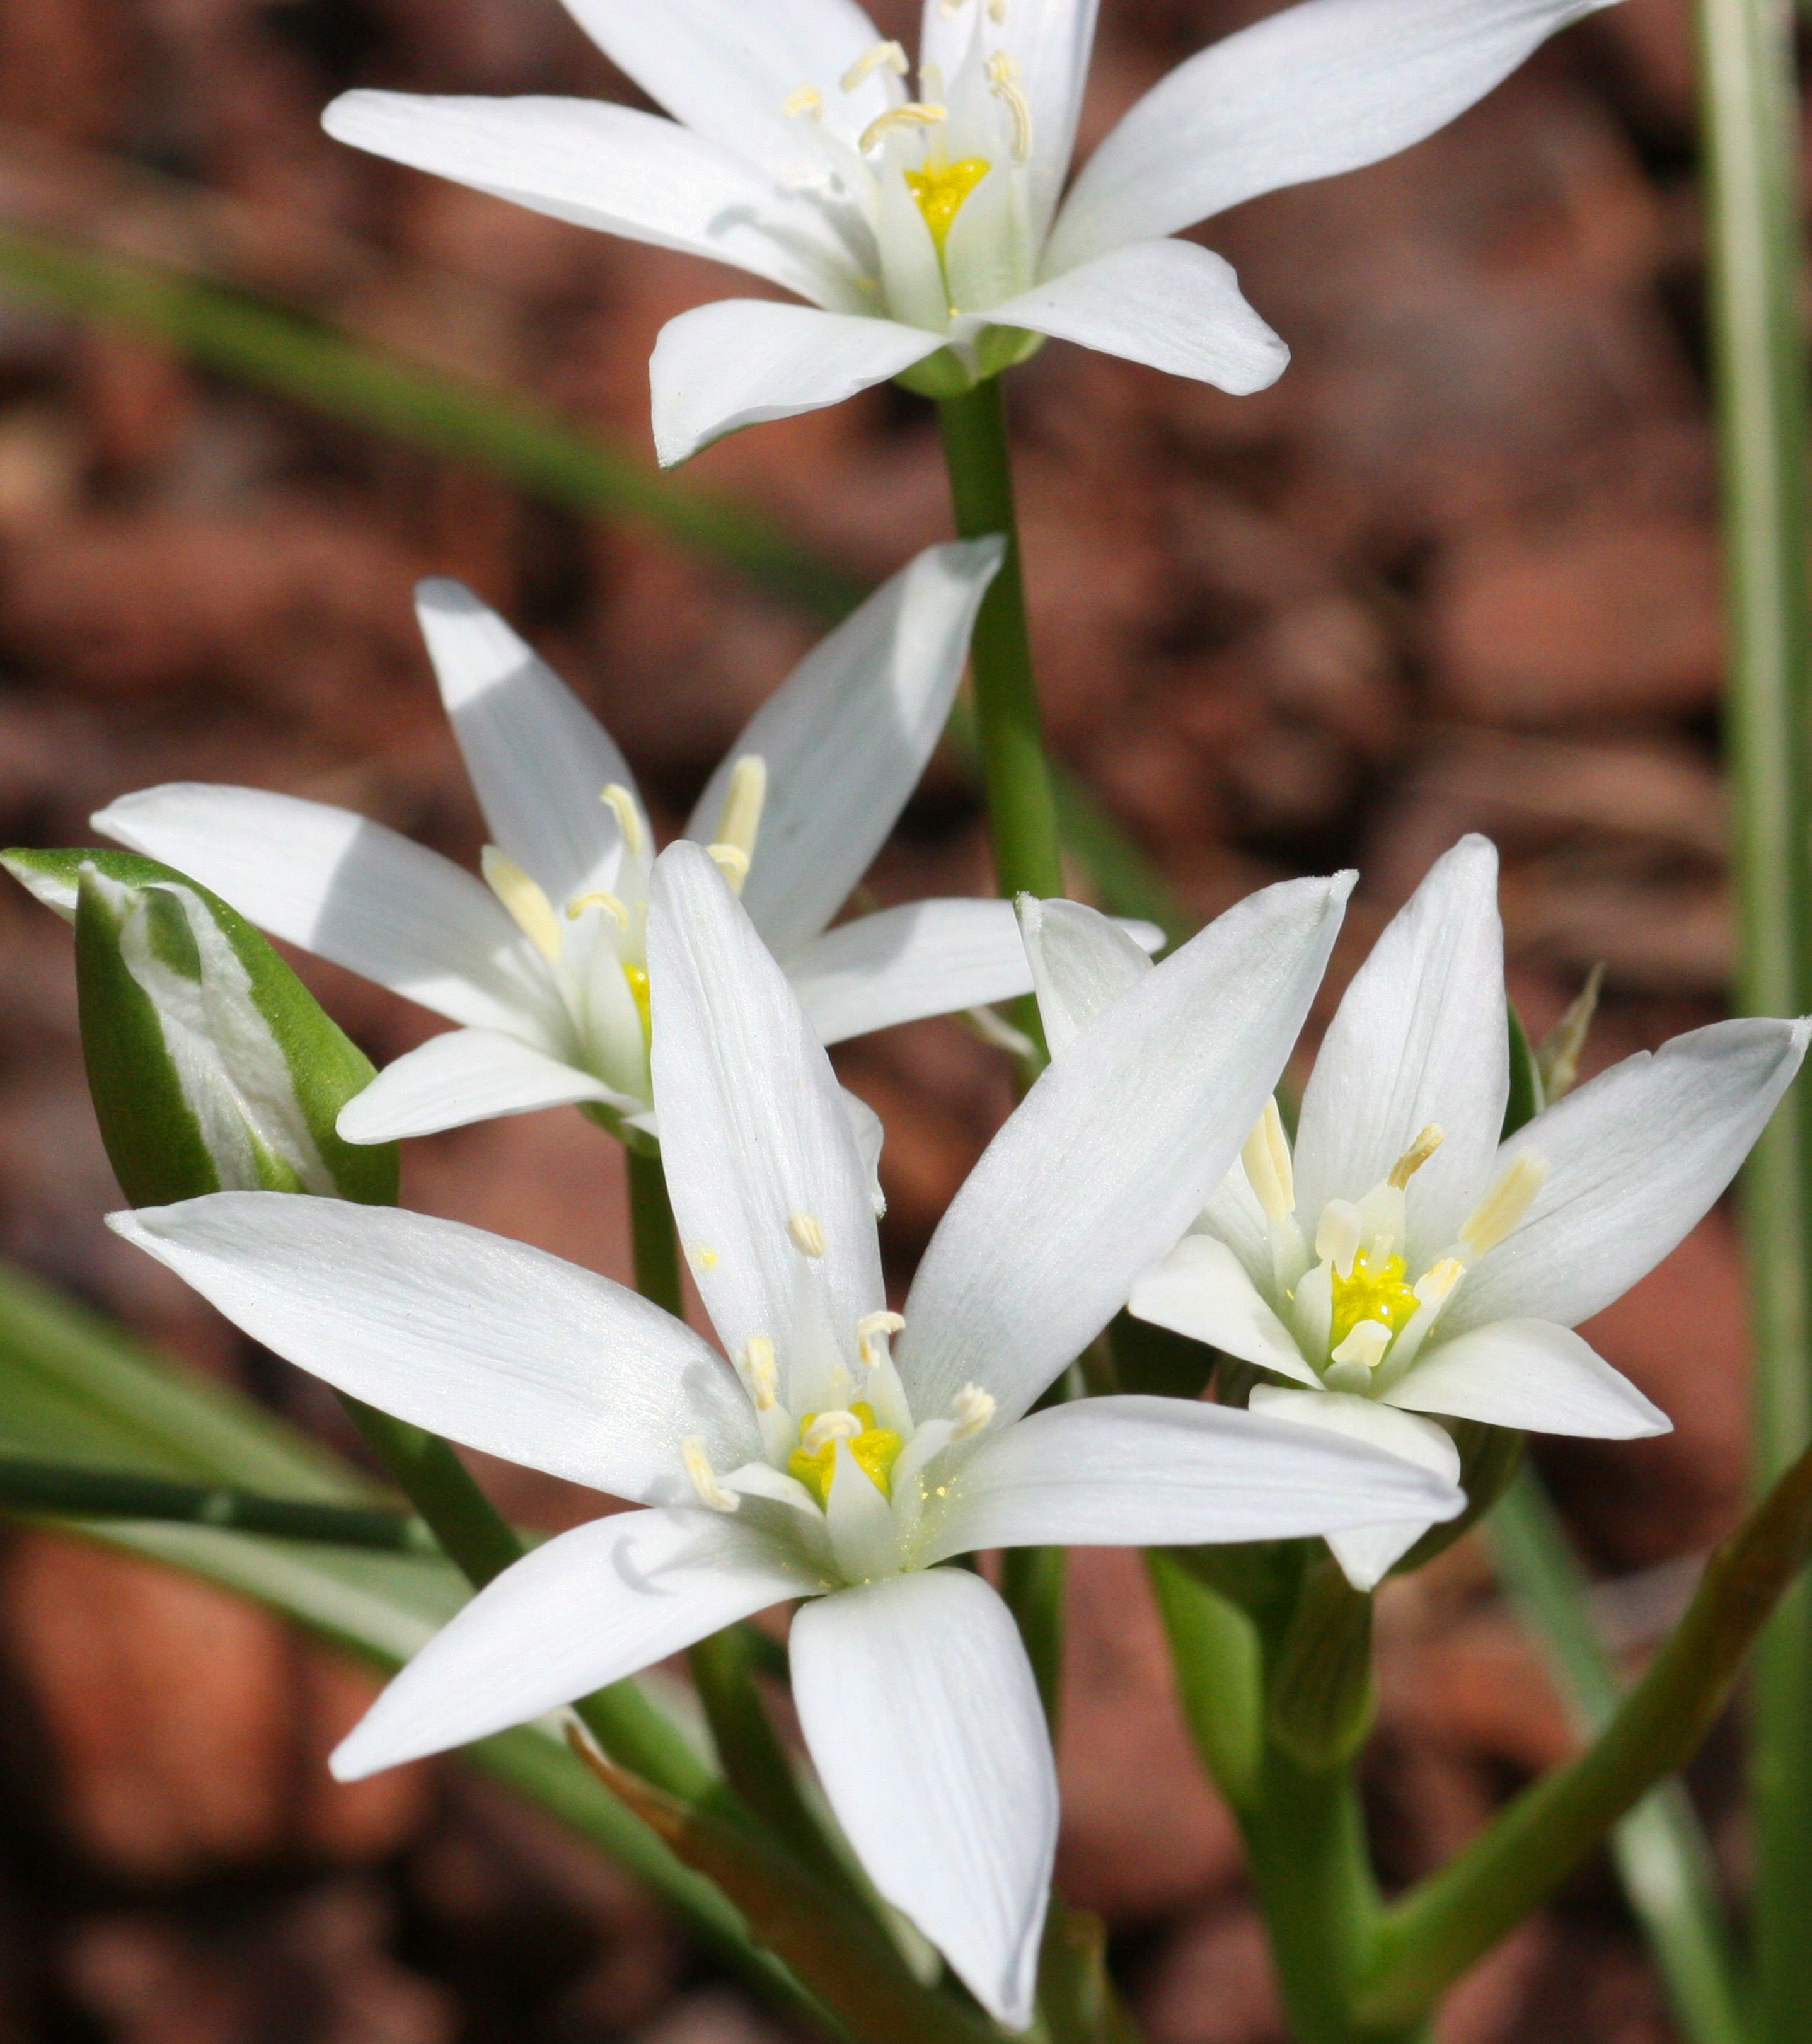
blossom, mountain, plant, flower, petal, botany, flora, wildflower, lily, flowering plant, ornithogale, land plant, fawn lily